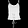
Label: T - shirt / top